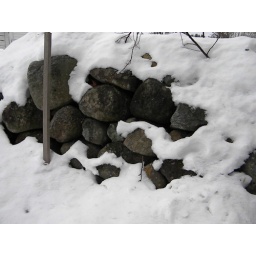
This is a stone wall out in the middle of my yard. My yard is filled with sites like these.